Quilt trail

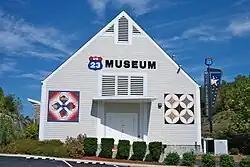
Two barn quilts on the U.S. 23 Country Music Highway Museum in Paintsville, Kentucky on the U.S. 23 Quilt Trail.

A quilt trail is a series of barn quilts (painted wood or metal hung or freestanding quilt squares) installed along a route emphasizing significant architecture and/or aesthetic landscapes. Currently North America has 46 quilt trails: 43 in the United States and three in Canada.